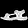
Label: Sandal